Coprinopsis stercorea

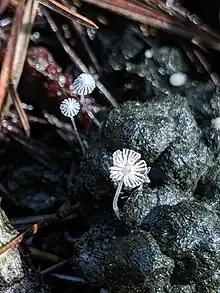

Coprinopsis stercorea is a species of coprophilous fungus in the family Psathyrellaceae. It grows on the dung of sheep, goats and donkeys.